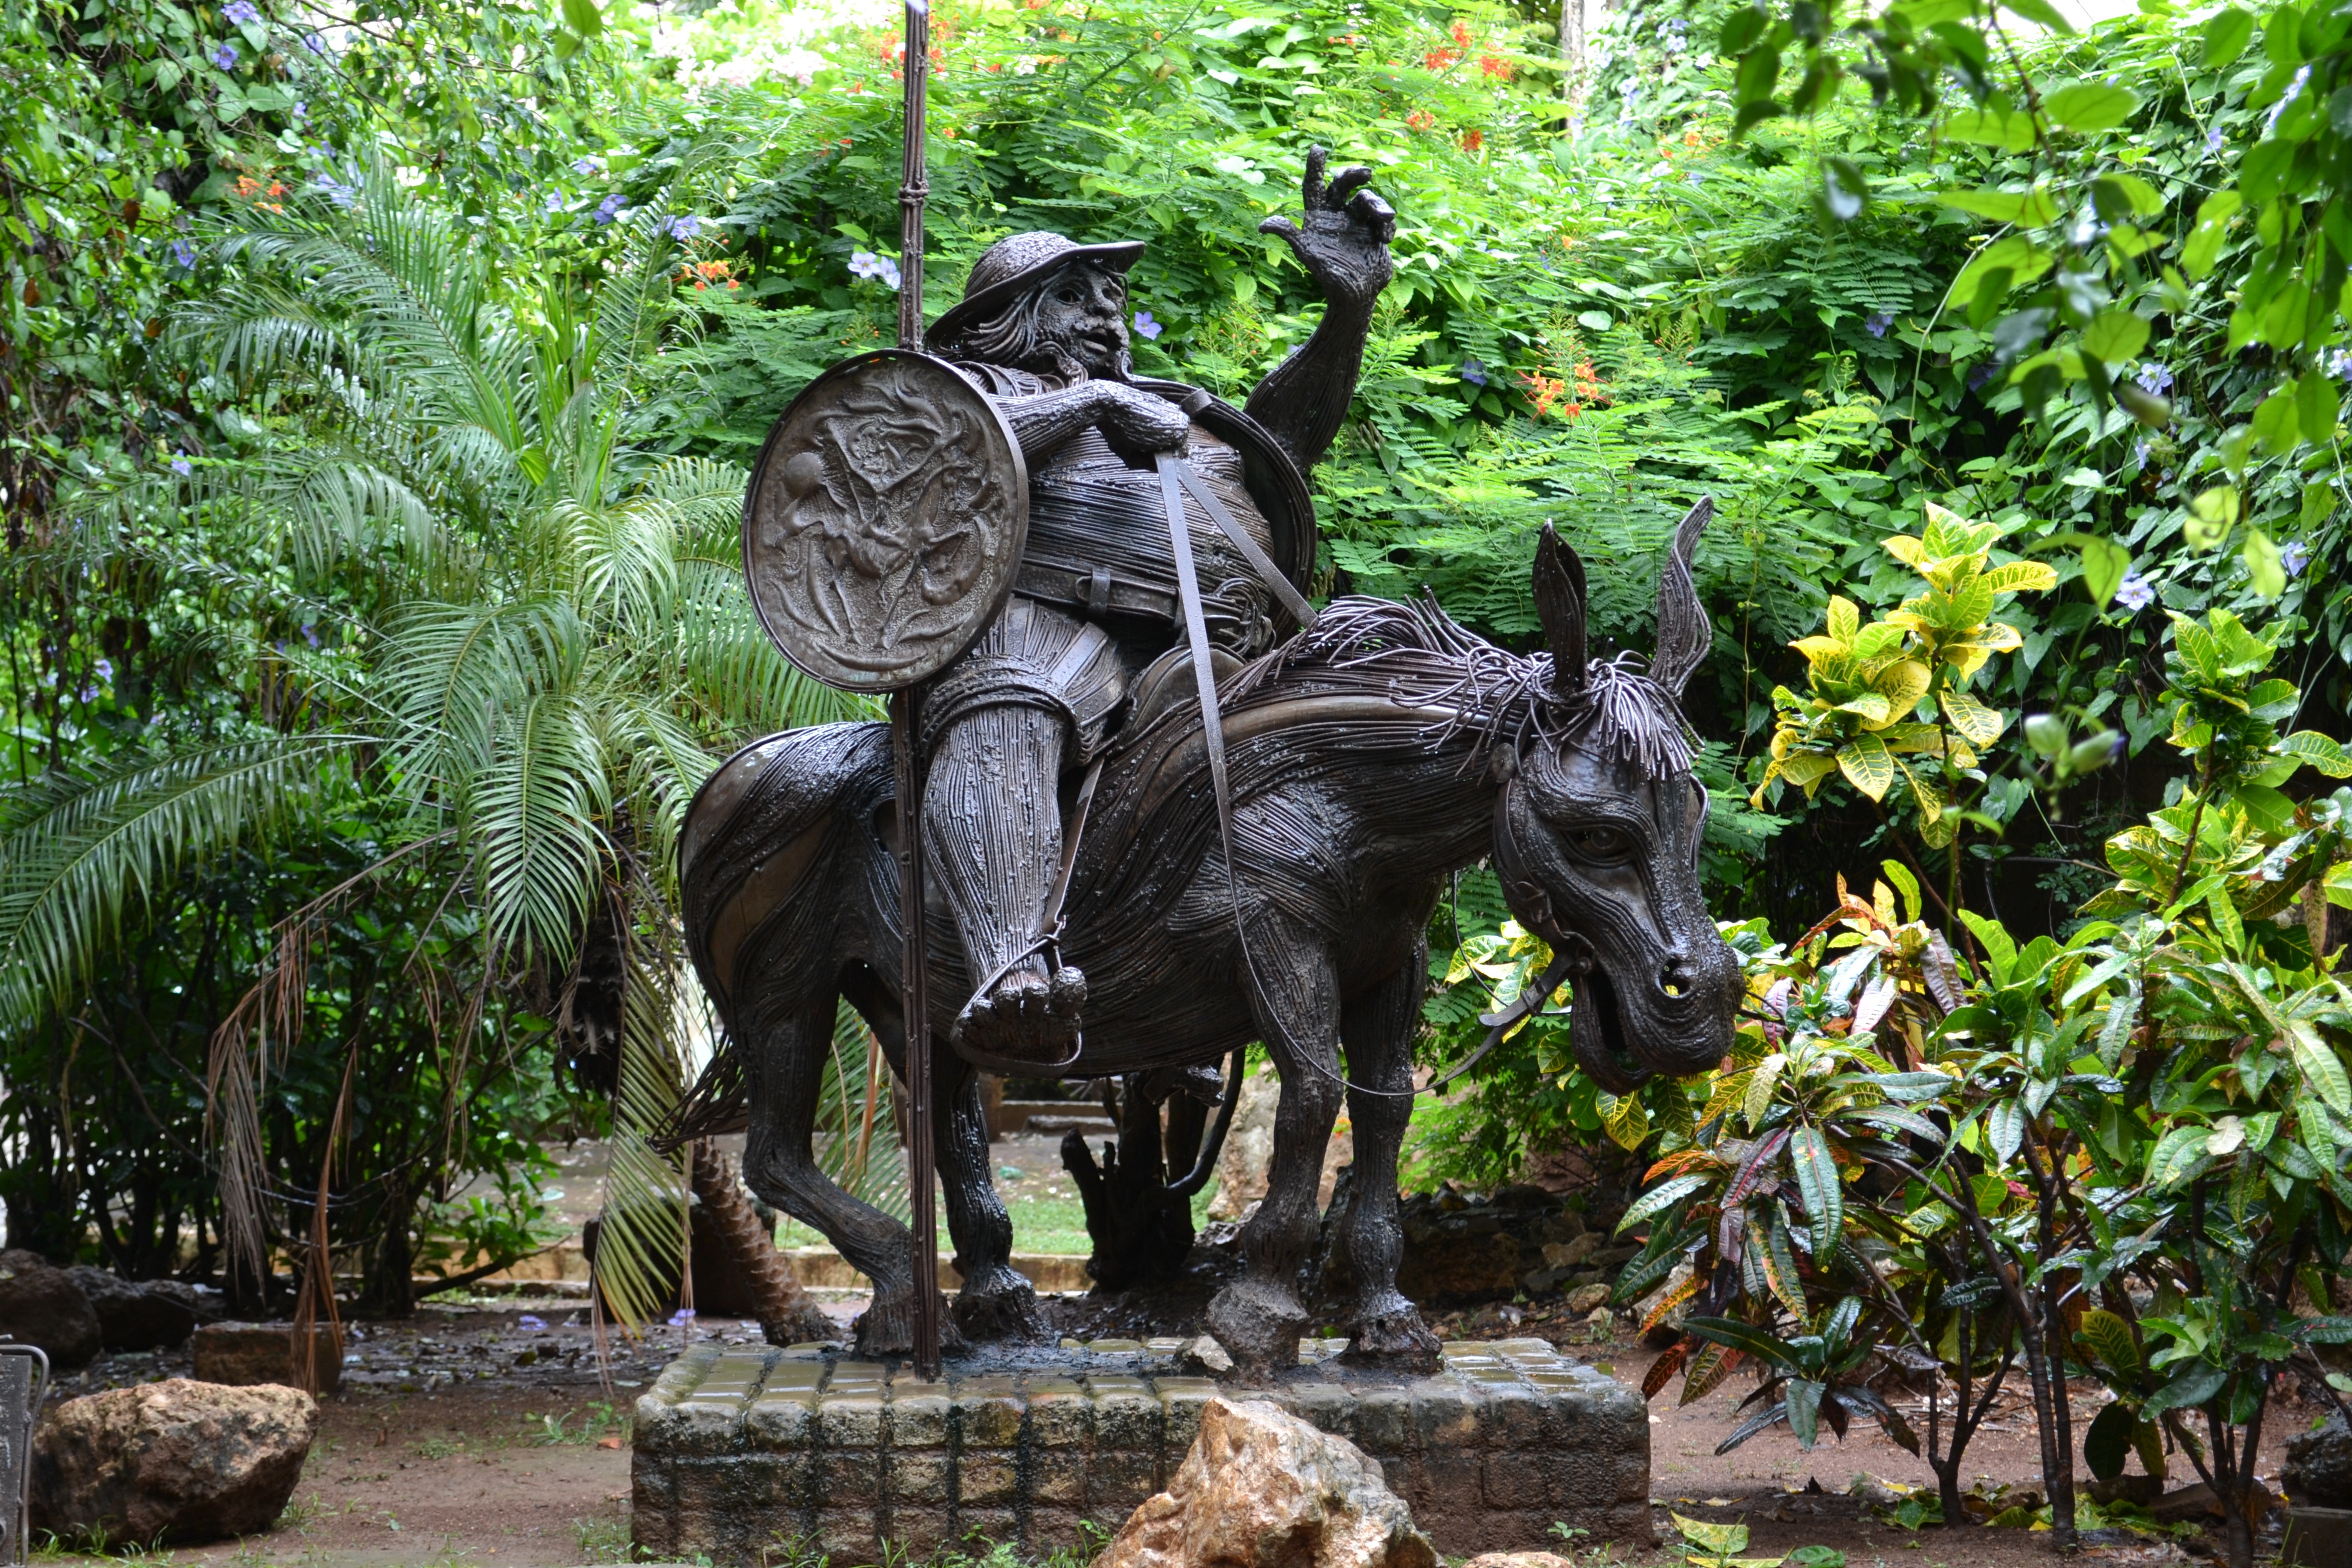
statue, sculpture, monument, art, jungle, garden, horse like mammal, flower